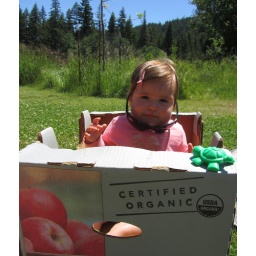
baby in an apple box